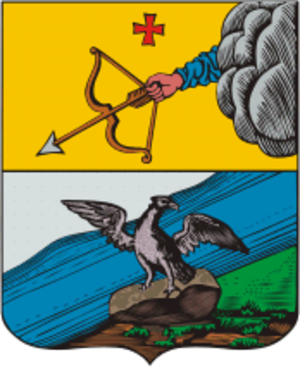
Orlov est une ville de l'oblast de Kirov, en Russie, et le centre administratif du raïon d'Orlov. Sa population s'élevait à 6 976 habitants en 2013.